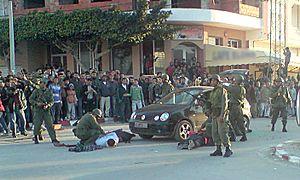
L'Armée nationale tunisienne rétablit l'ordre en l'absence des services de la police. Sur la photo elle arrête des civils qui possédaient une arme à feu dans leur voiture. La foule assiste à l'opération.
La transition démocratique en Tunisie est une période historique de l'histoire de la Tunisie contemporaine qui se déroule après la révolution consécutive à la fuite du président Zine el-Abidine Ben Ali, le 14 janvier 2011. Elle débute le 15 janvier 2011, date de l'investiture du président par intérim Fouad Mebazaa.
La révolution tunisienne, parfois appelée « révolution de jasmin », est une révolution considérée comme essentiellement non violente, qui par une suite de manifestations et de sit-in durant quatre semaines entre décembre 2010 et janvier 2011, a abouti au départ du président de la République de Tunisie, Zine el-Abidine Ben Ali, en poste depuis 1987. L'appellation « révolution de jasmin » a fait débat, car elle renvoie aussi à la prise de pouvoir de Ben Ali en 1987. Les Tunisiens préfèrent le nom de « révolution de la dignité » pour qualifier les évènements de 2010-2011.